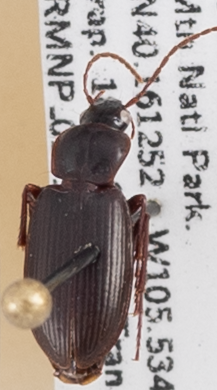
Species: Calathus advena
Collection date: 2020-08-18
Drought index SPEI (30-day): -1.77
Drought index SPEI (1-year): -1.45
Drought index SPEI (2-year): -1.01